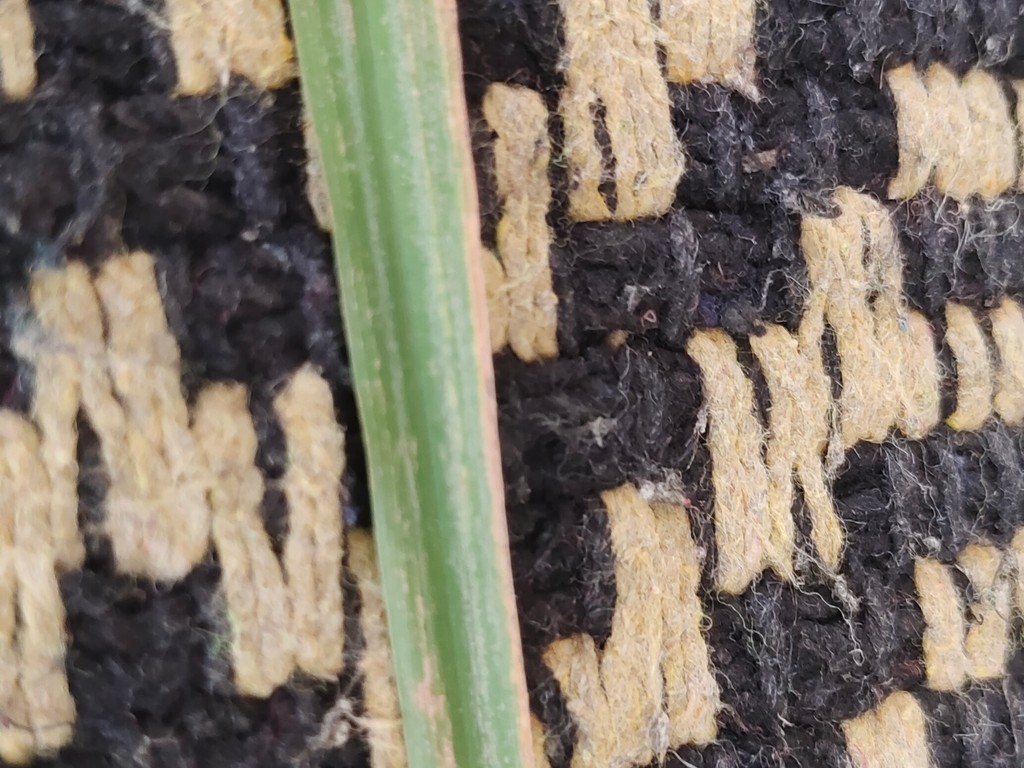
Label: Unhealthy